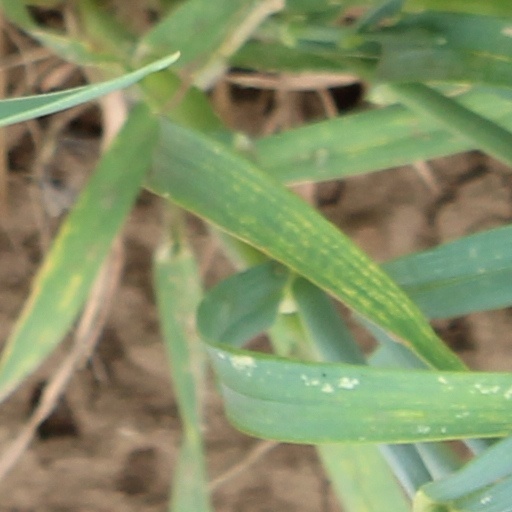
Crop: wheat